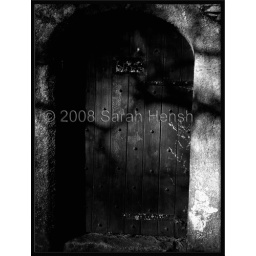
A door I found whilst walking in Tavistock in the United Kingdom